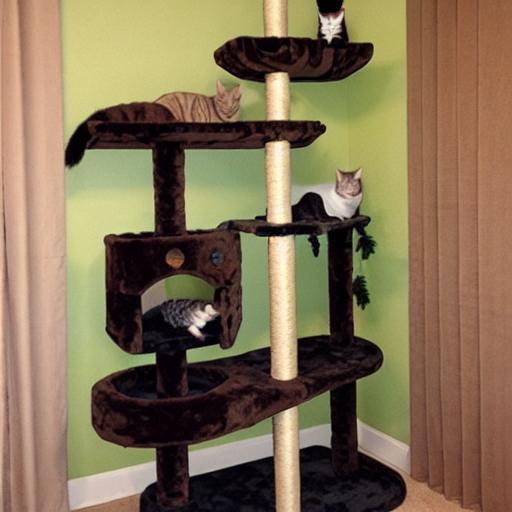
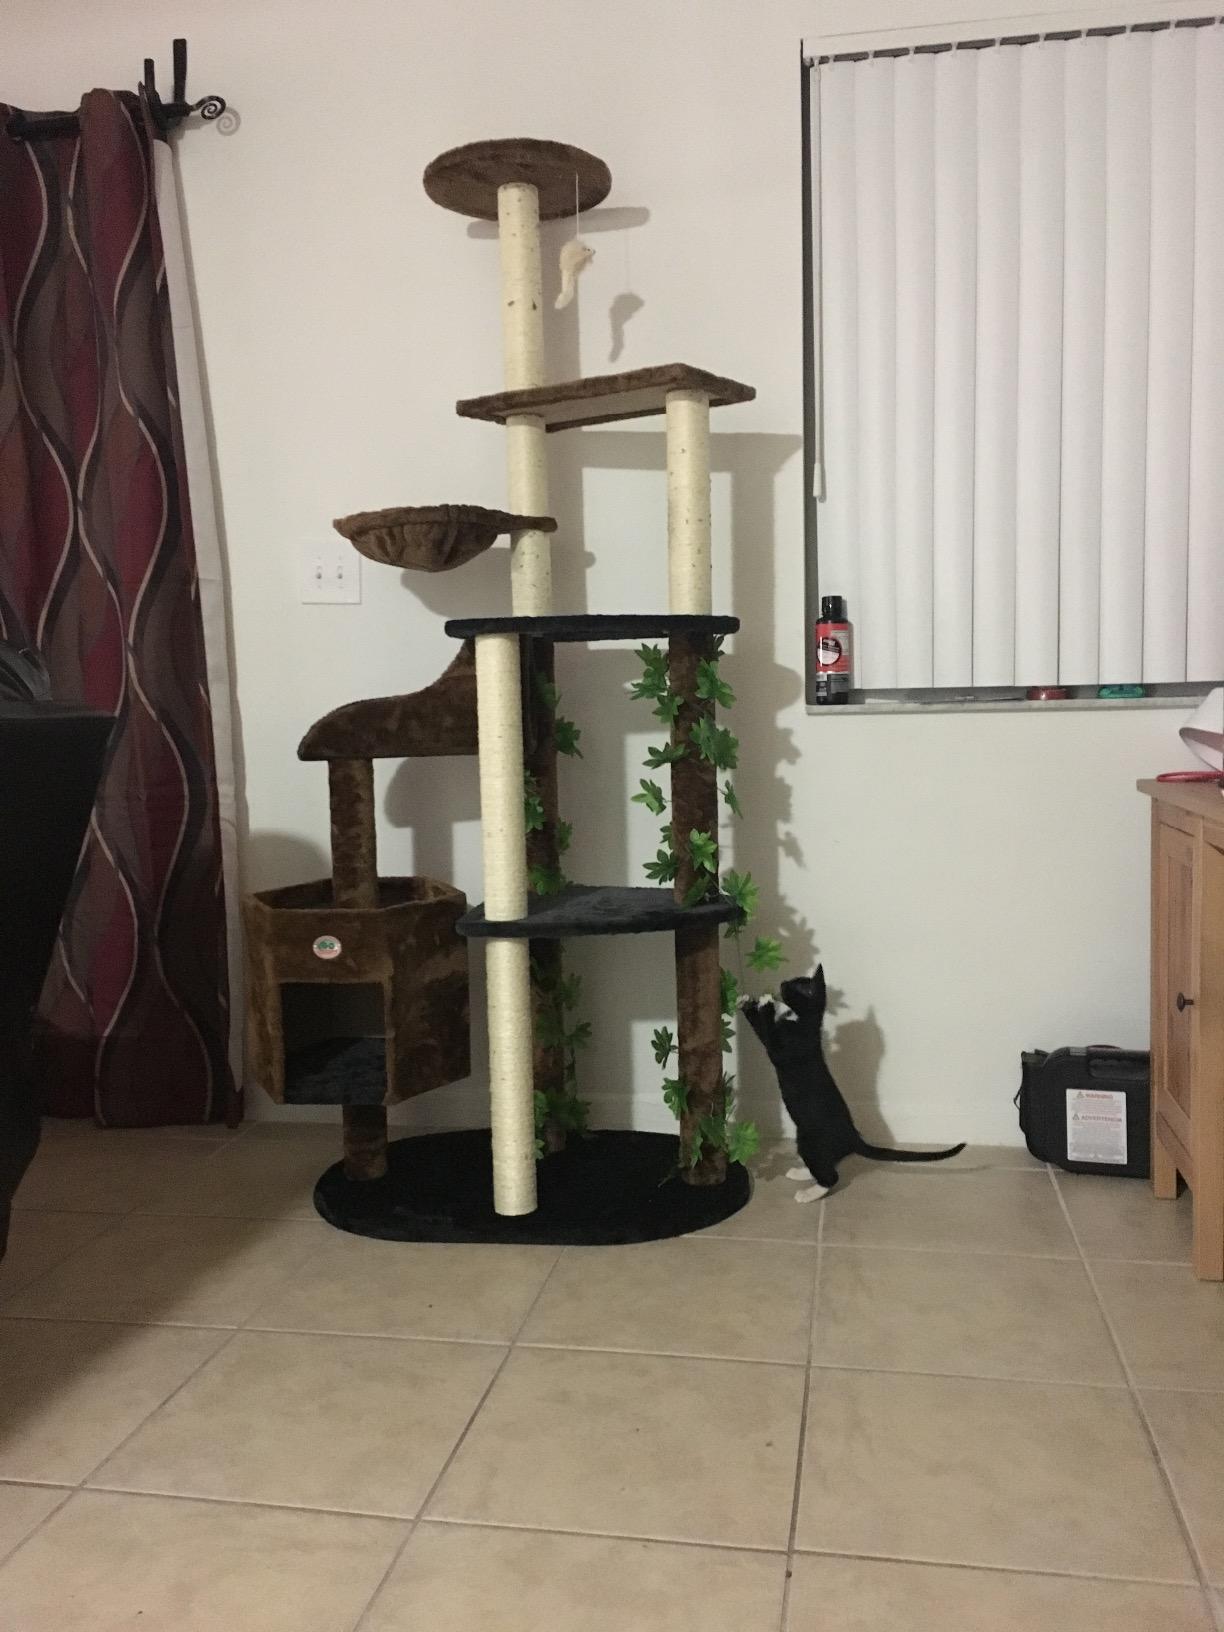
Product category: items_cat tree
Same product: no